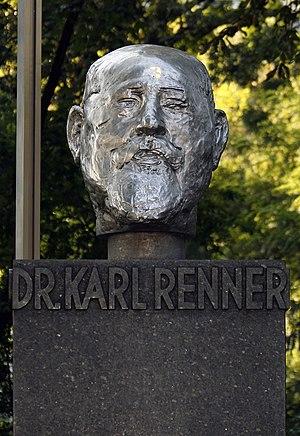
Alfred Hrdlicka, né le 27 février 1928 à Vienne et mort le 5 décembre 2009 dans la même ville, est un sculpteur mais aussi un dessinateur et un peintre autrichien. Il fut l'élève du sculpteur Fritz Wotruba.